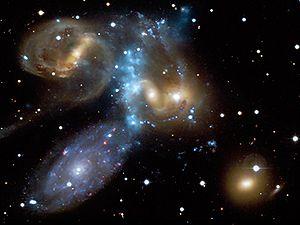
Les sources astrophysiques de rayons X sont des objets célestes présentant des propriétés physiques qui donnent lieu à l'émission de rayons X.